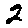
Label: 2